Separation barrier

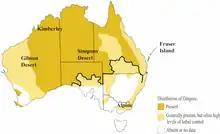
The black line represents the Dingo Fence

One of the longest separation barriers in the world, the dingo fence is a pest-exclusion fence to keep dingoes out of the relatively fertile south-east part of the continent. In addition, it was initially established so that landowners could lawfully keep Australian Aboriginal people off the land.